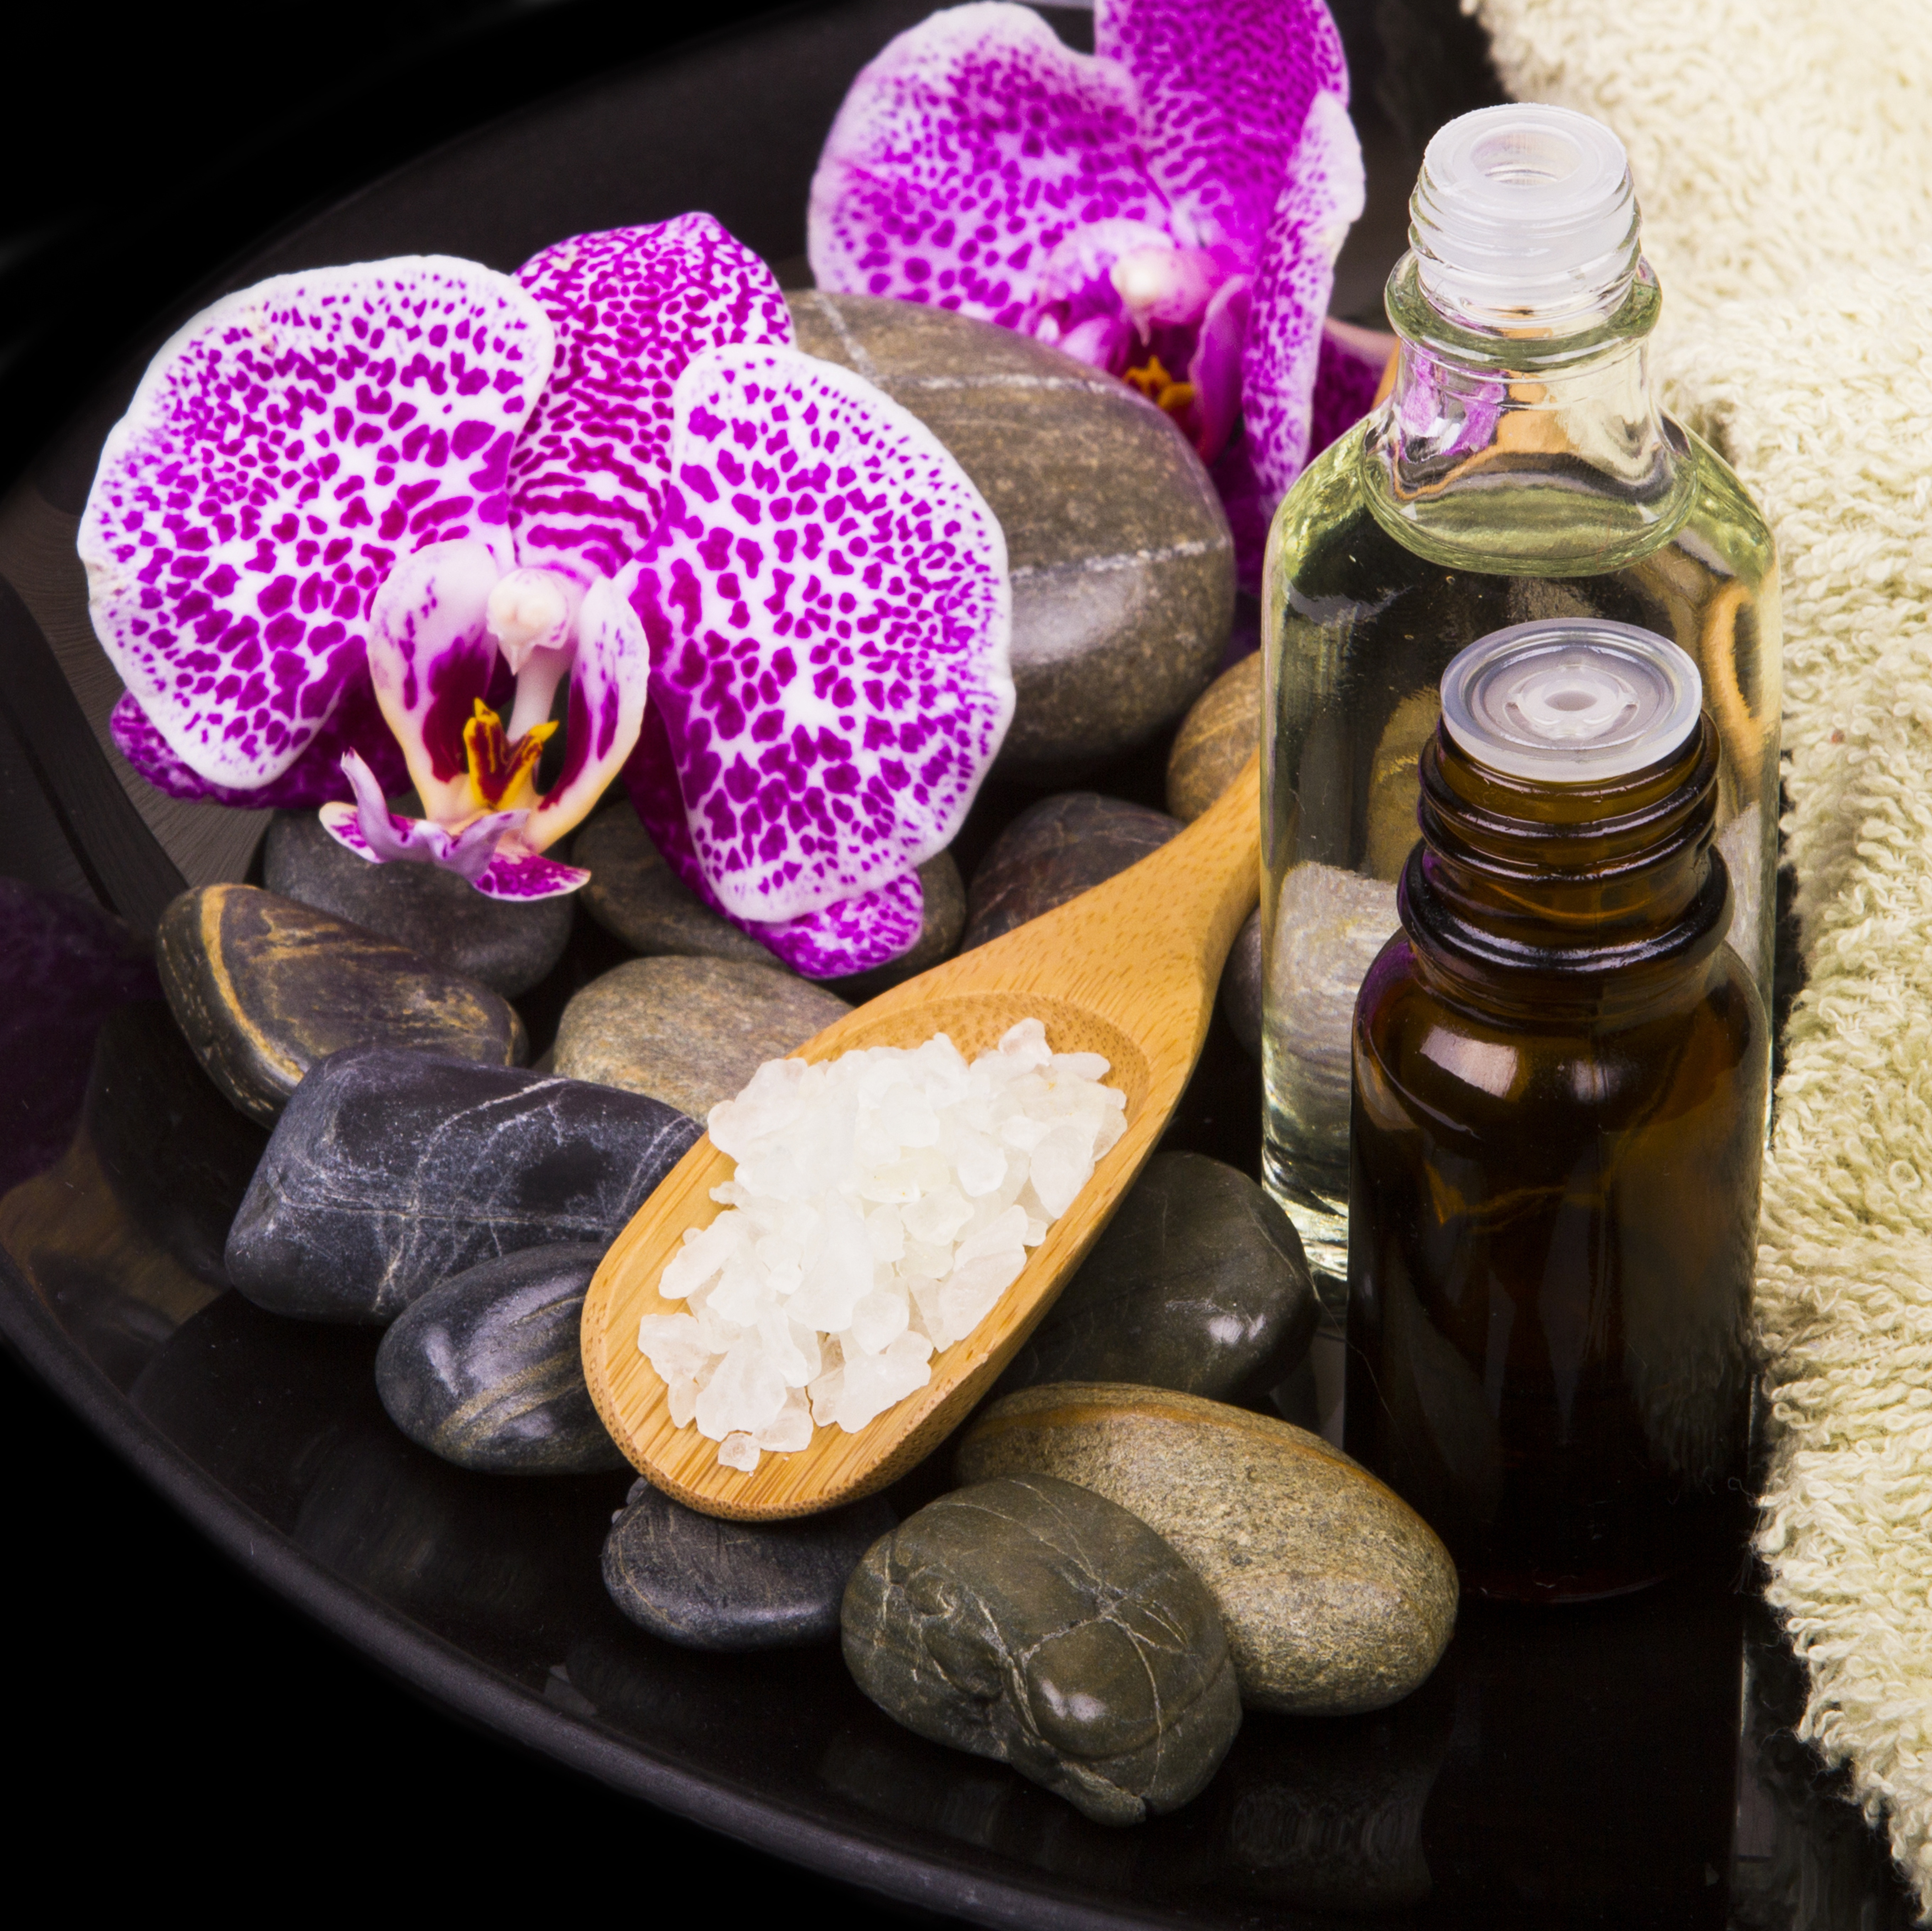
plant, flower, food, spa